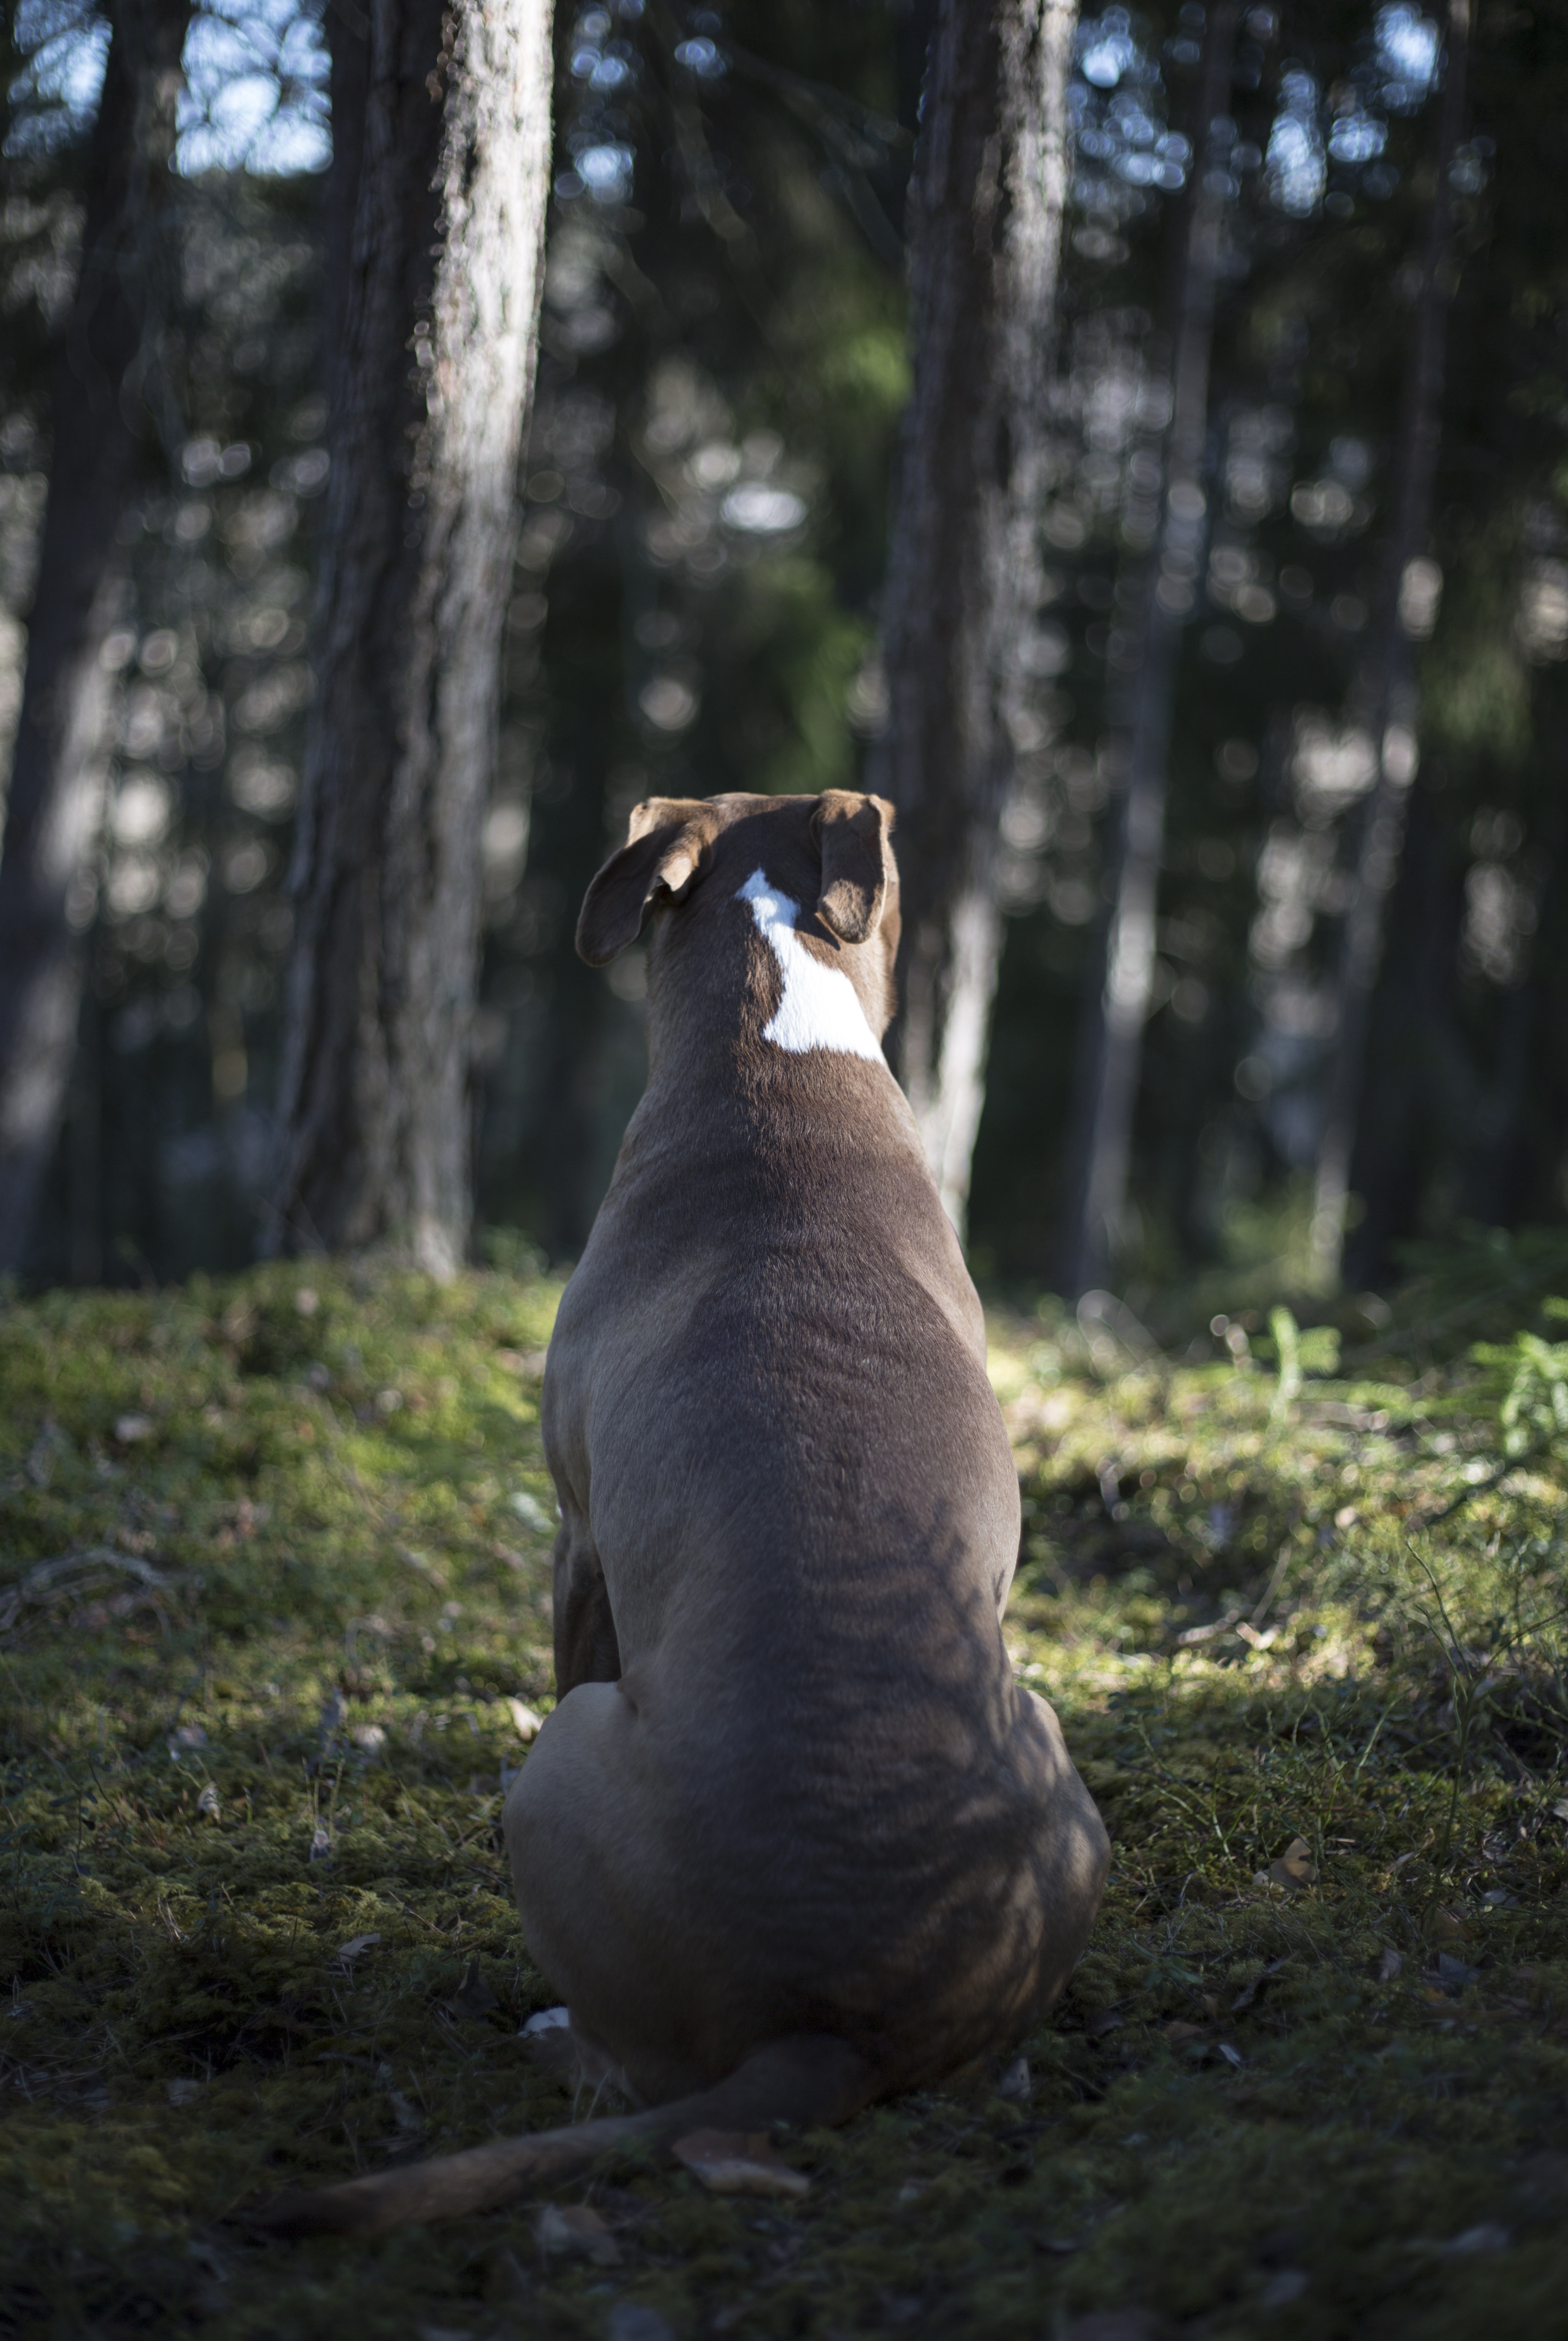
tree, nature, forest, morning, dog, wildlife, spring, cat, fauna, dream, animals